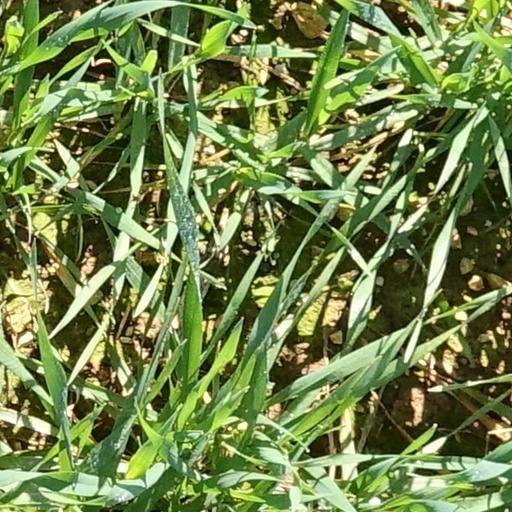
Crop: wheat